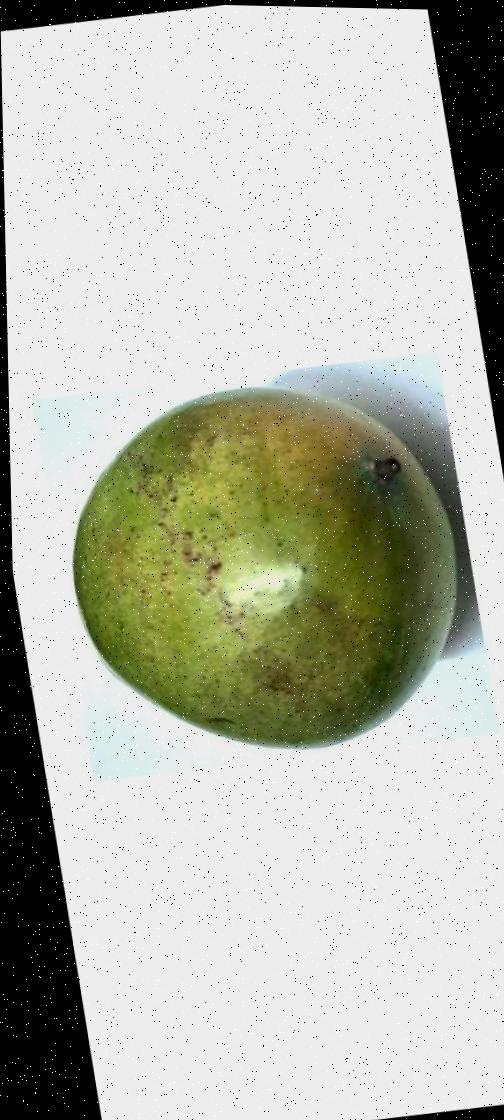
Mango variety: Rupali